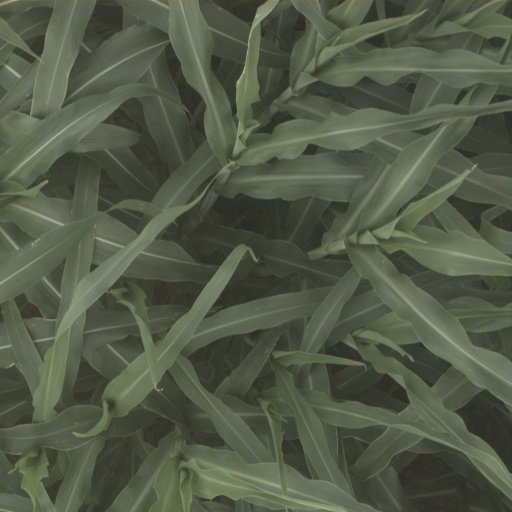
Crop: sorghum